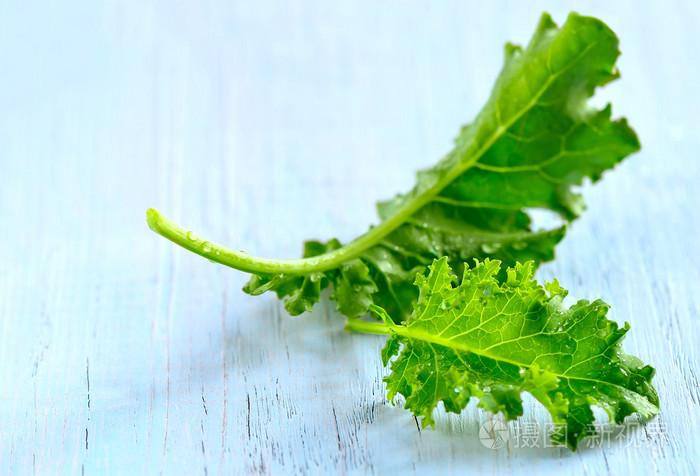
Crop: unknown
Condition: cabbage